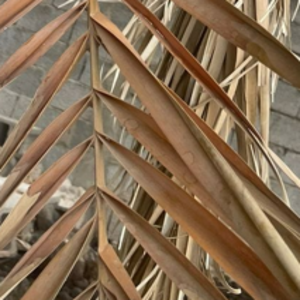
Label: Fusarium Wilt